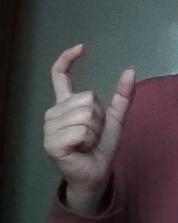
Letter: nun